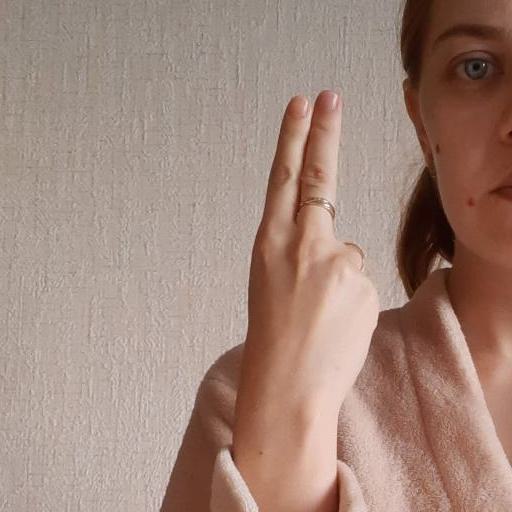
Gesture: two_up_inverted